Pune–Nagpur Garib Rath Express

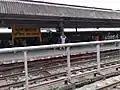

The 12113 / 12114 Nagpur-Pune Garib Rath Express is a Garib Rath class express train belonging to Indian Railways - Central Railway zone that runs between Nagpur Junction and Pune Junction three times per week. It operates as train number 12113 from Pune Junction to Nagpur Junction and as train number 12114 in the reverse direction.